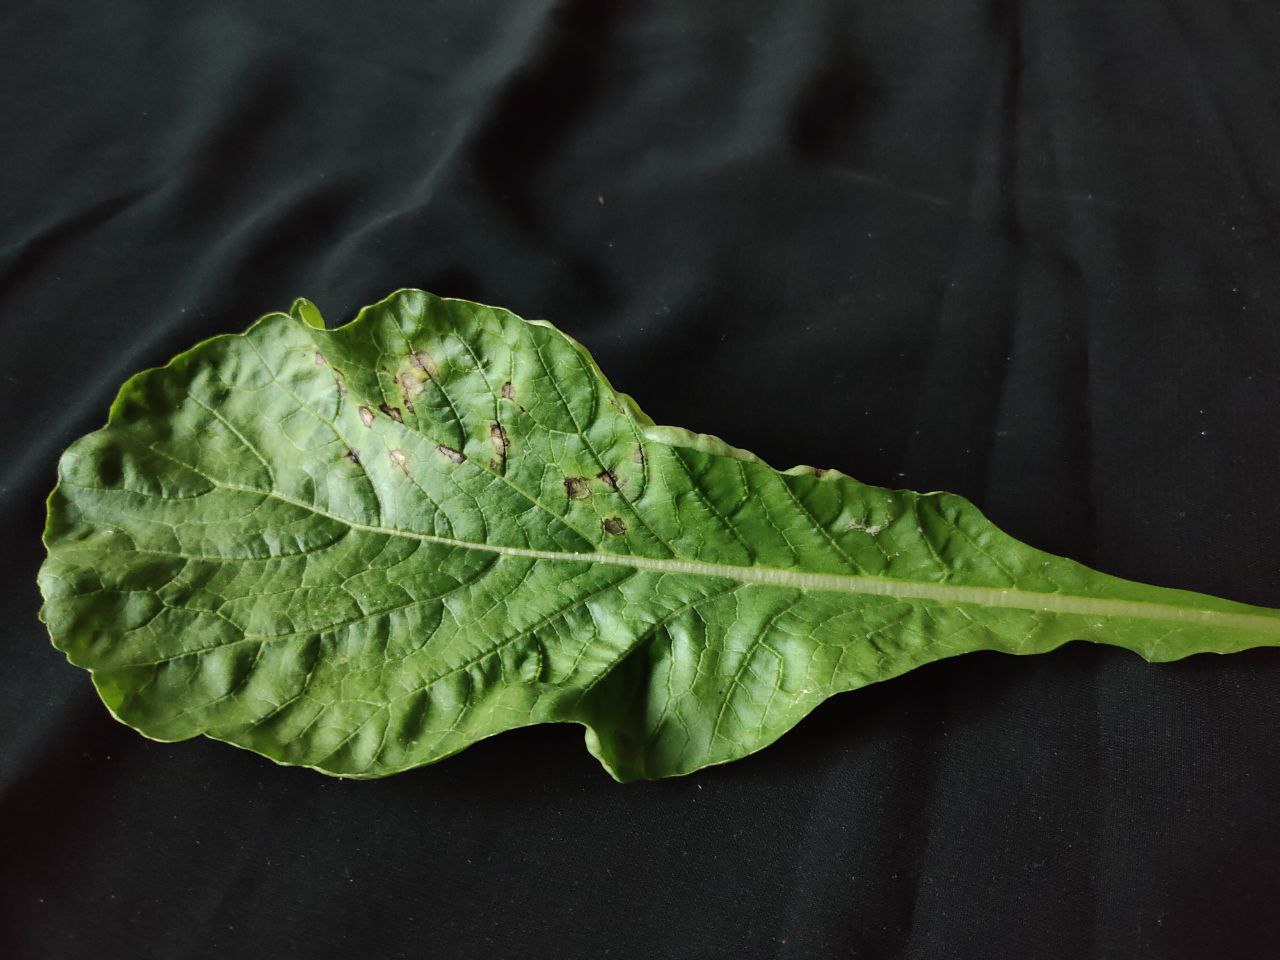
Label: Black leaf spot